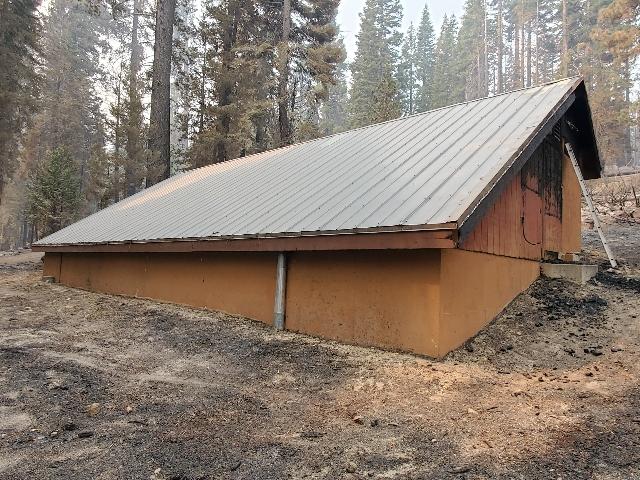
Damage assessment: minor